Medford Post Office

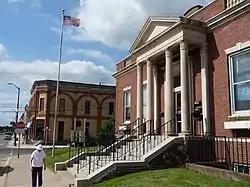
Medford Post Office

The 1937 Medford Post Office is located in downtown Medford, Wisconsin. It was added to the National Register of Historic Places in 2000.